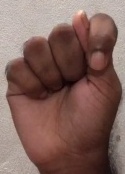
ASL sign: T